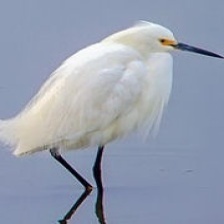
Species: SNOWY EGRET
Scientific name: EGRETTA THULA